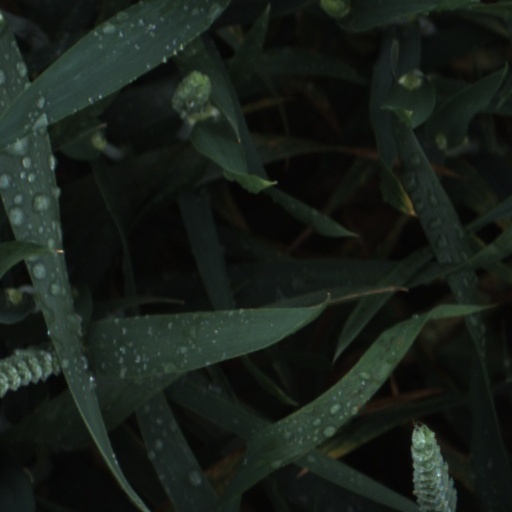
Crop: wheat